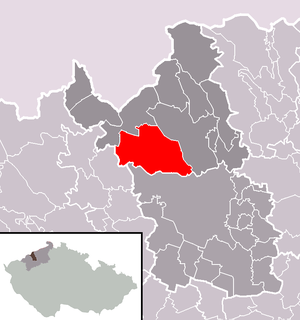
Horní Jiřetín est une ville du district de Most, dans la région d'Ústí nad Labem, en Tchéquie. Sa population s'élevait à 2 237 habitants en 2018.